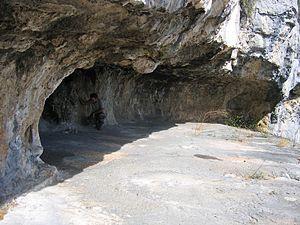
Abri sous roche, Plateau du Thaurac (Hérault, France)
Un abri sous roche est une cavité peu profonde s'enfonçant dans une paroi rocheuse, souvent à la base de celle-ci car cette partie froide et humide est plus sensible à la cryoclastie. De tels abris sont particulièrement fréquents dans les massifs calcaires, en contexte karstique, où ils sont creusés au cours des millénaires par la gélifraction et/ou l'érosion chimique. On en rencontre également mais plus rarement dans d'autres types de roches, notamment les roches volcaniques.